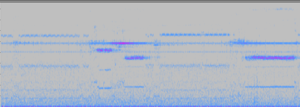
L'analyse d'émanations électromagnétiques consiste à étudier le rayonnement électromagnétique provenant d'un appareil ou d'un circuit électronique pour comprendre son fonctionnement et/ou obtenir des informations secrètes. Par exemple, cette technique est utilisée en cryptanalyse pour retrouver la clé secrète présente dans un circuit de chiffrement.